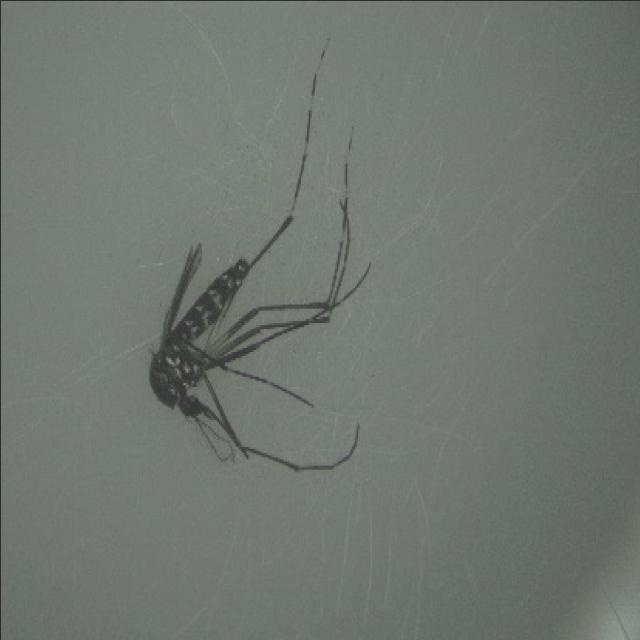
Species: aedes_albopictus